Georges Mathieu

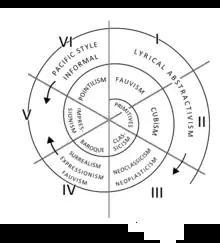
"Cyclic aspects of sign embryology" (1951)

From 1947 Mathieu published several manifestos to define his conception of a lyrical abstraction. In particular, he postulates four conditions that characterizes the movement: